Somali Revolutionary Socialist Party

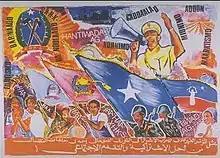
SRSP poster

SRSP was created by the military regime of Siad Barre under Soviet guidance. A founding congress was held in June 1976. The congress elected a Central Committee, with Barre as the party general secretary. A five-member politburo, consisting of Barre, Lt. General Mohammad Ali Samatar (vice president), Major General Hussein Kulmiye Afrah (2nd vice president), Brig. Ahmad Sulaymaan Abdullah and Brig. Ismail Ali Abukor (who was later replaced by Brig. Ahmad Mahamuud Faarah) was constituted. Party cadres also included prominent socialists such as Abdi Hashi Abdullahi, Abdulrahman Aidiid, Mohamed F. Weyrah and (a well known socialist economist) and Abukar Sh. M Hussien.